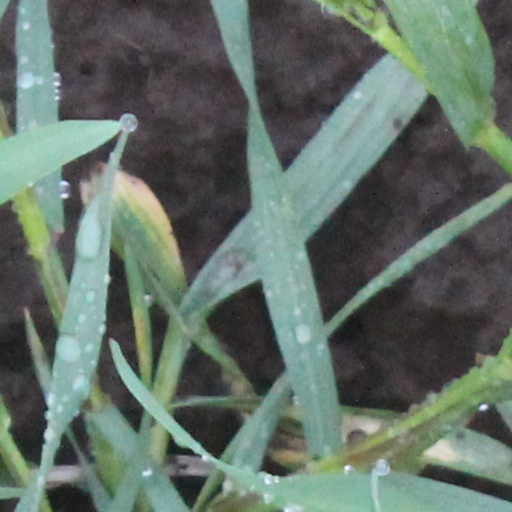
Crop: wheat